Chad–Sudan border

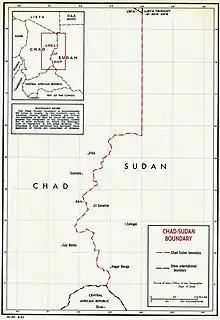
Map of the Chad-Sudan boundary

The Chad–Sudan border is 1,403 km (872 m) in length and runs from the tripoint with Libya in the north to the tripoint with the Central African Republic in the south.